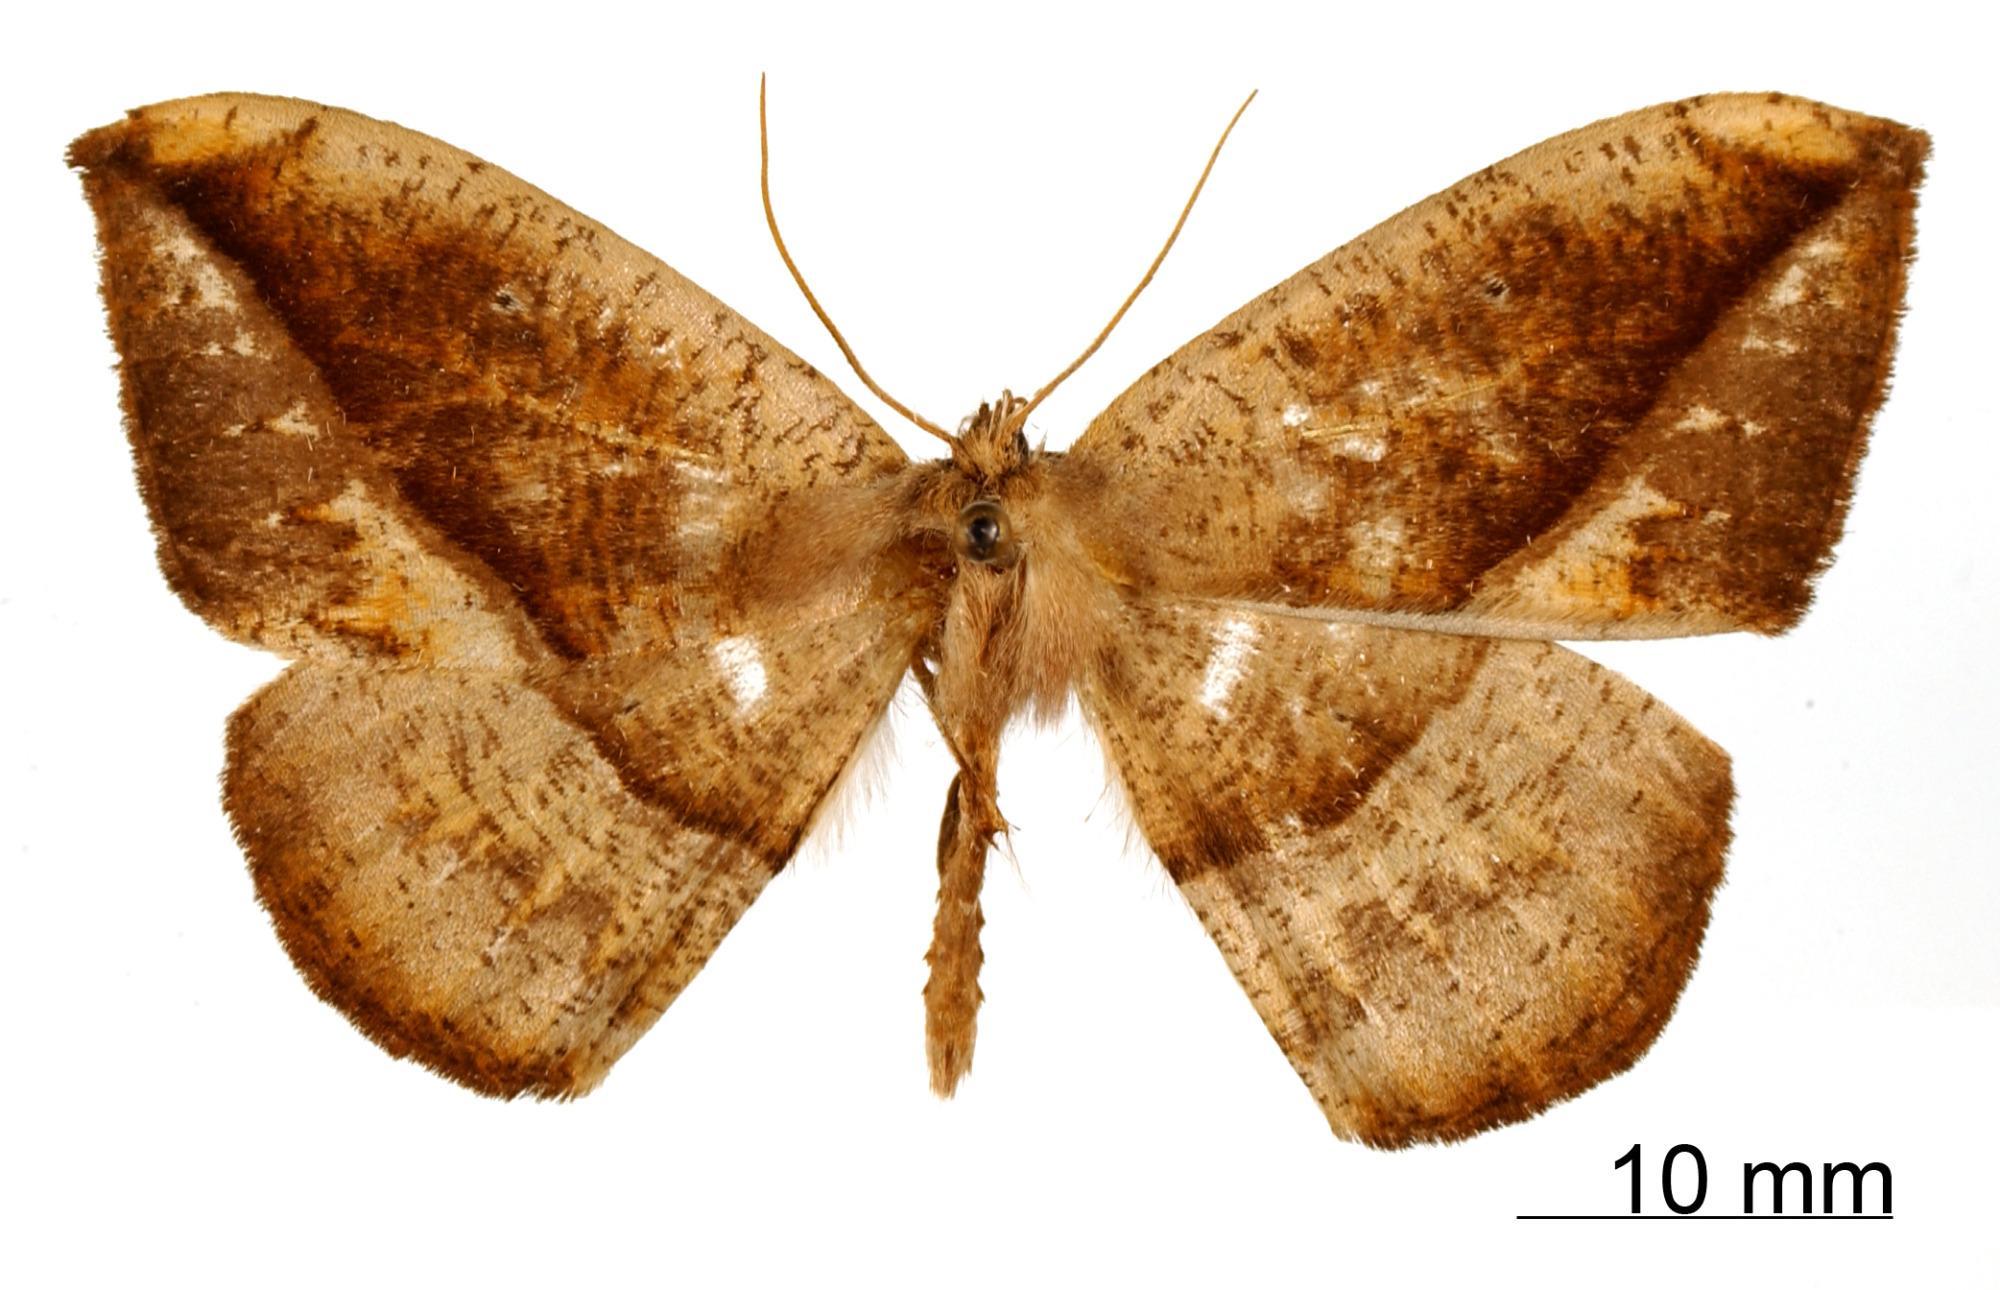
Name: Microgonia purpureogrisea
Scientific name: Microgonia purpureogrisea Dognin, 1911
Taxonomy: Animalia, Arthropoda, Insecta, Lepidoptera, Geometridae, Ennominae
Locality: Monte Socorro, Colombia, Colombia